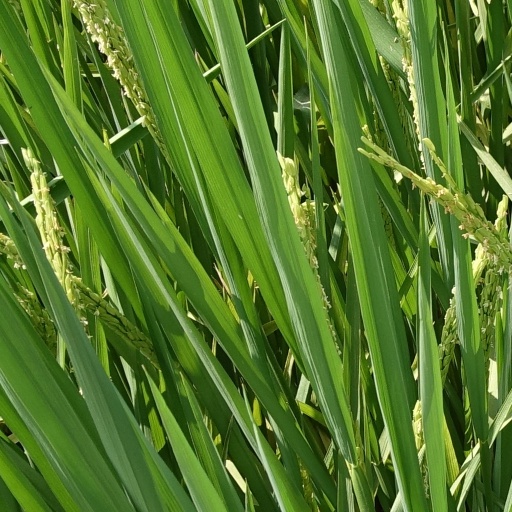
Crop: rice